Utility knife

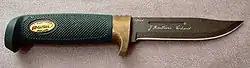
Finnish outdoor utility knife, puukko

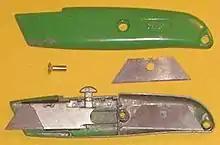
Retractable blade knife with replaceable utility blade

A utility knife is any type of knife used for general manual work purposes. Such knives were originally fixed-blade knives with durable cutting edges suitable for rough work such as cutting cordage, cutting/scraping hides, butchering animals, cleaning fish scales, reshaping timber, and other tasks. Craft knives are small utility knives used as precision-oriented tools for finer, more delicate tasks such as carving and papercutting.